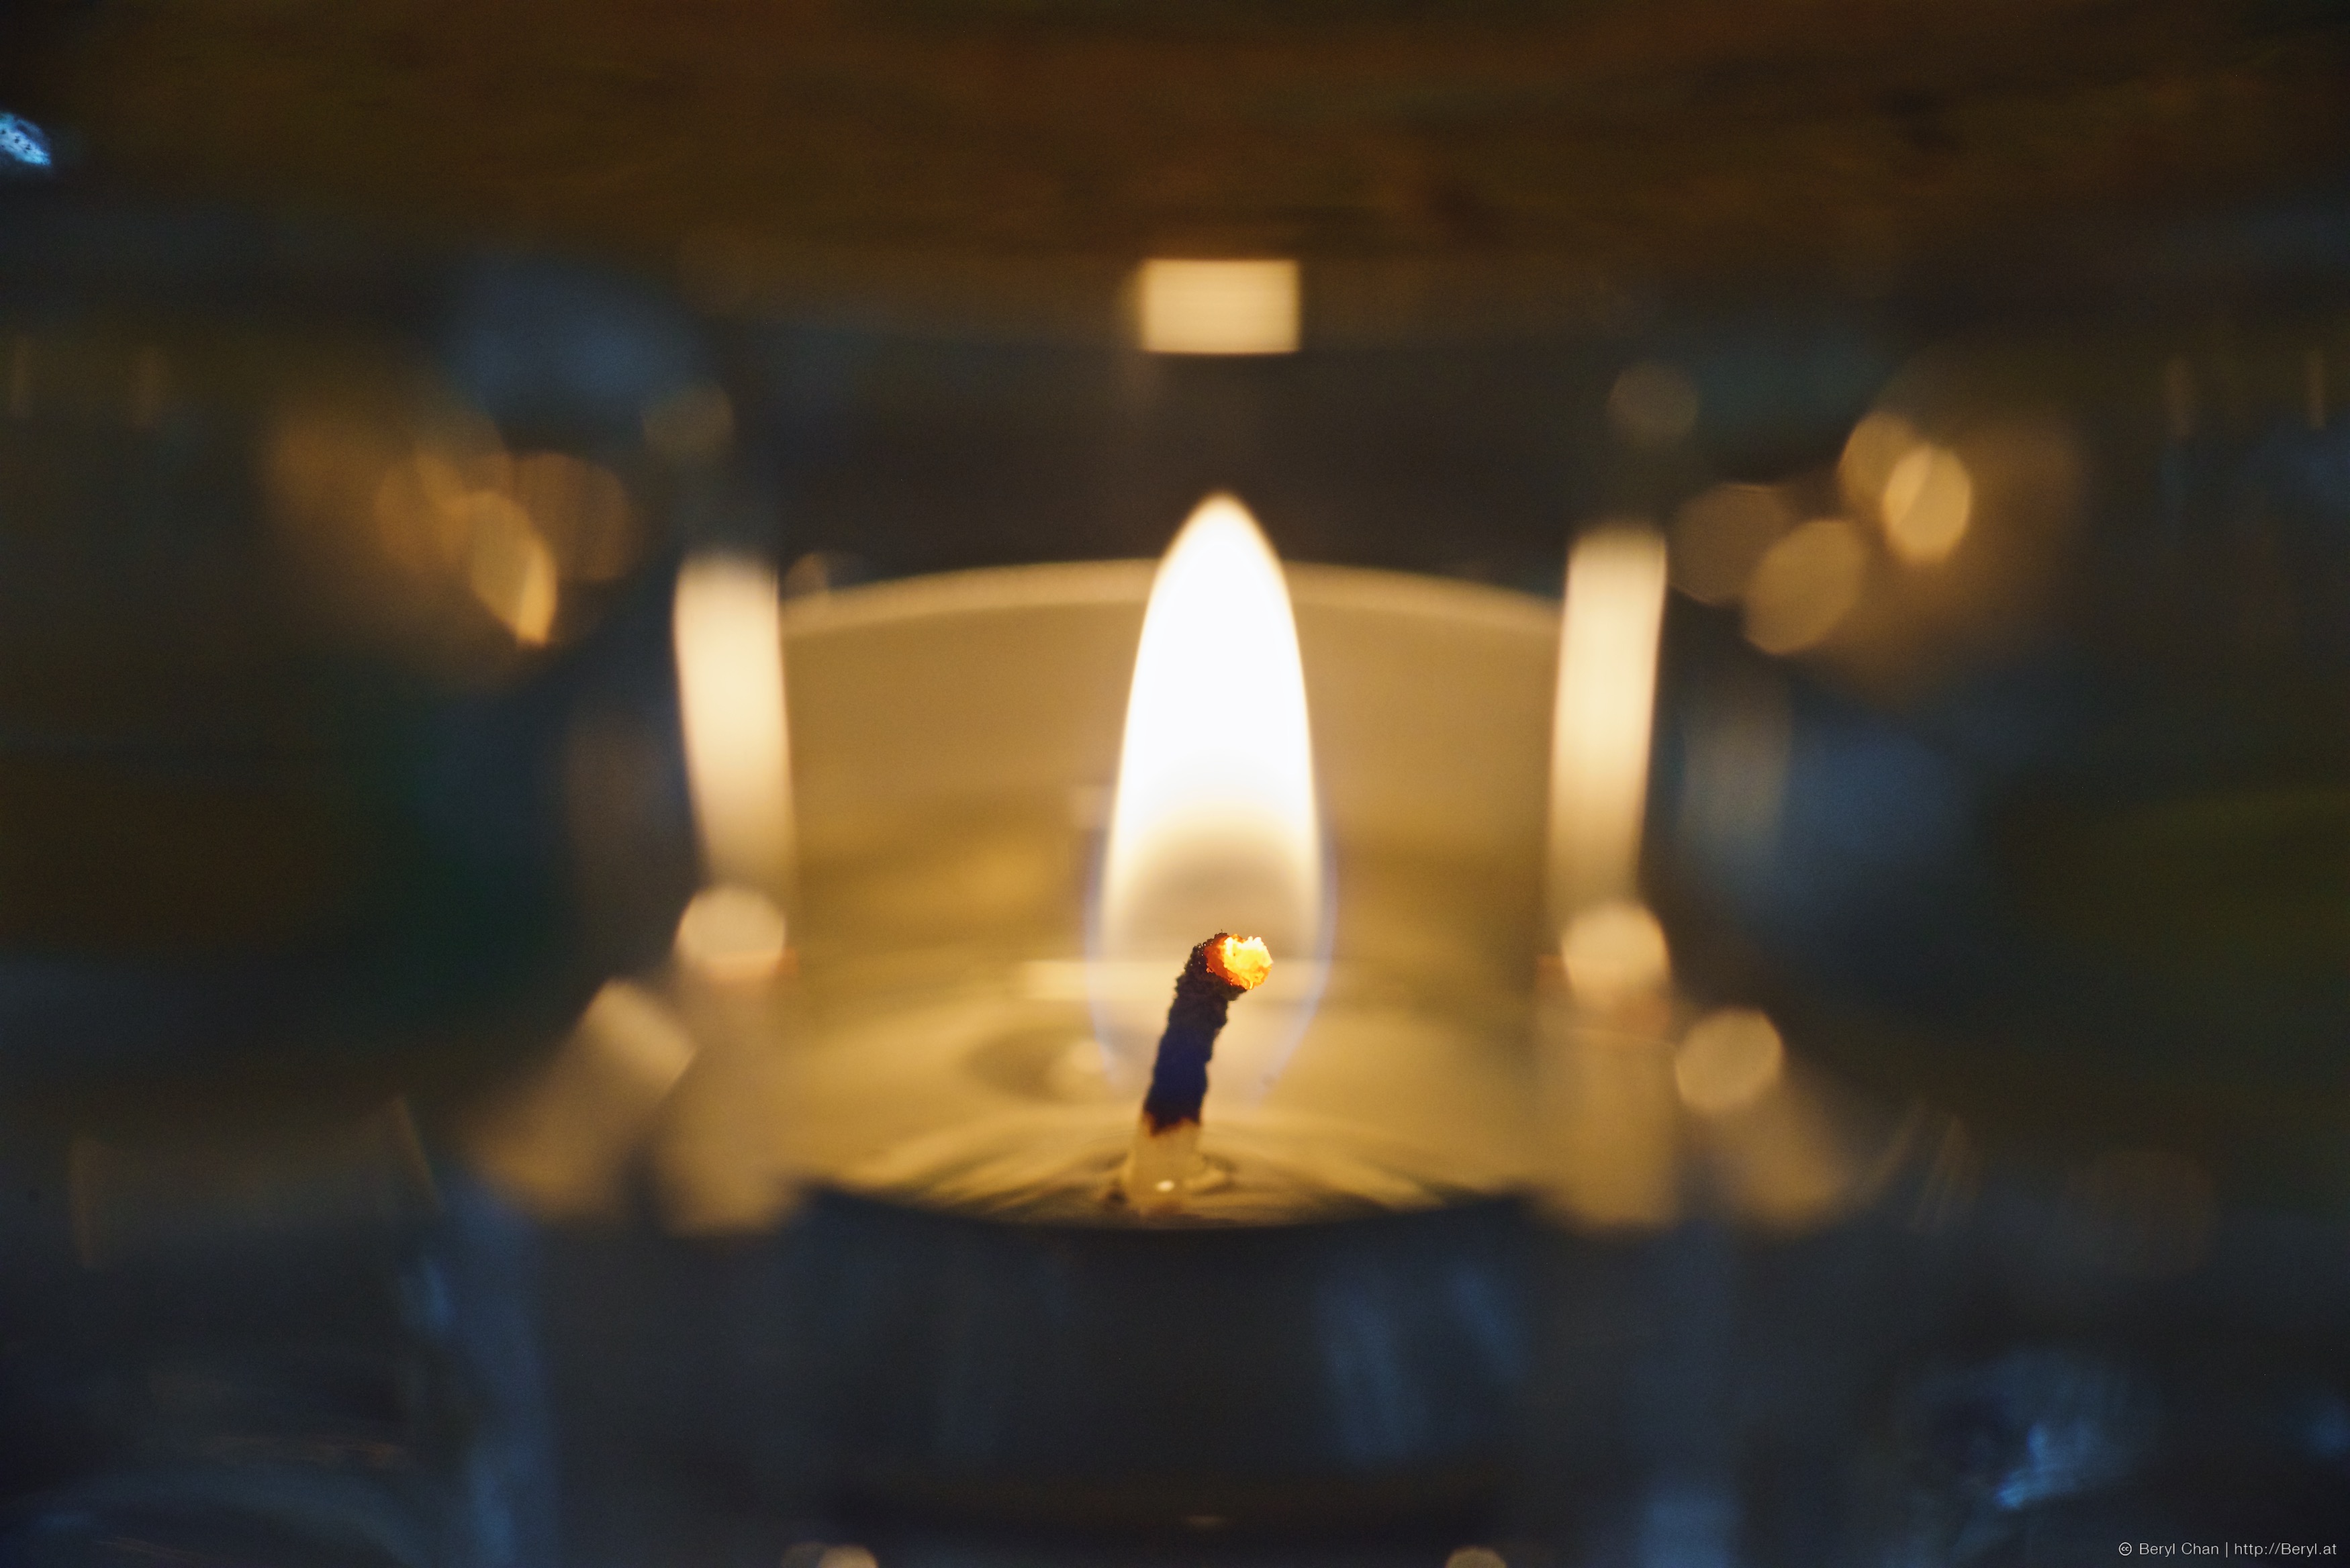
light, night, warm, dslr, golden, reflection, macro, darkness, nikon, closeup, candle, lighting, lights, lowlight, d800e, tele